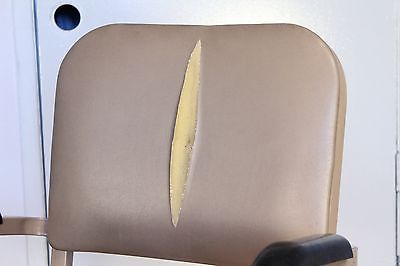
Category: chair